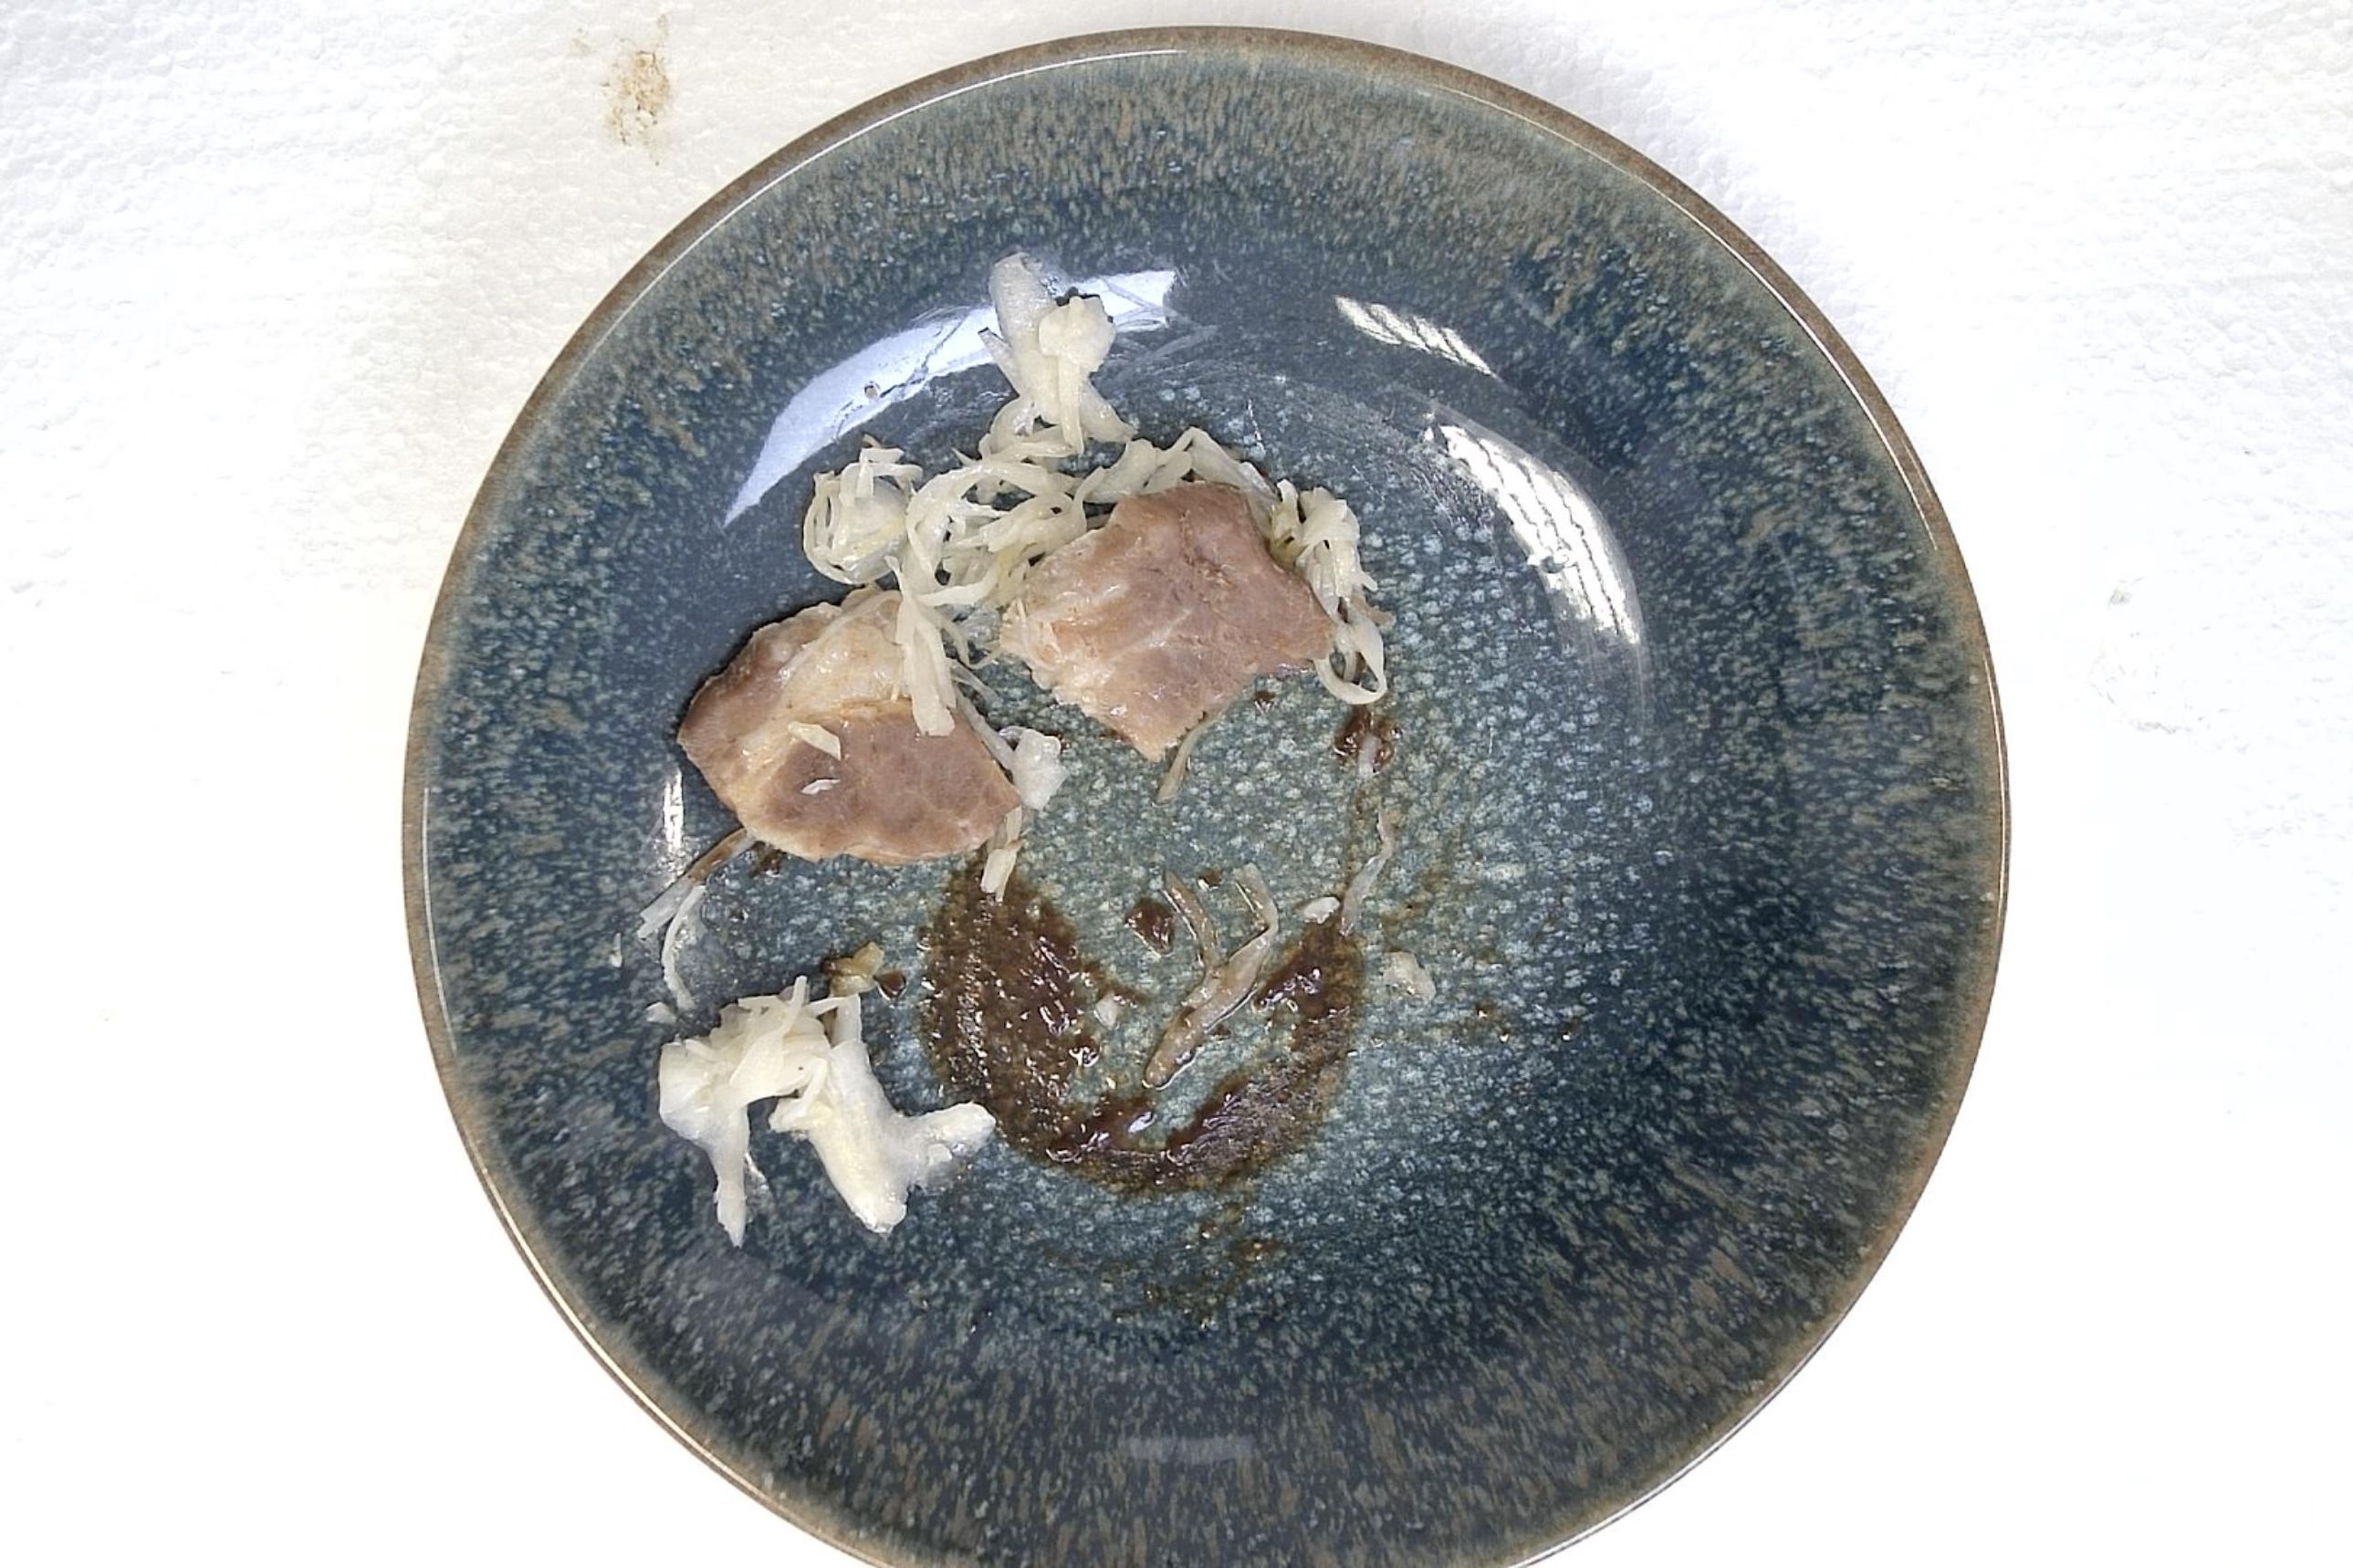
Dish: Schweinenackenbraten mit Sauerkraut , Kartoffeln , Braune Sauce
Portion size: Normale Portion
Ingredients: potatoes, sauerkraut, pork-neck-roast, brown-sauce
Weight as served: 355 g
Energy as served: 352.3 kcal (1.475,600 kJ)
Fat: 17.68 g (saturated: 5.62 g)
Carbohydrates: 26.3 g (sugar: 8.55 g)
Protein: 20.03 g
Salt: 4.44 g
Weight after return: 0 g
Energy after return: 0 kcal